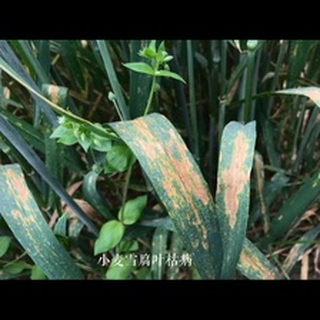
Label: wheat_leaf_blight